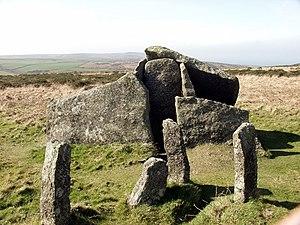
Zennor est un village du comté des Cornouailles, à l’extrême sud ouest du Royaume-Uni. Il est situé sur la côte nord de la péninsule de Penwith, à une dizaine de kilomètres au nord de Penzance. Classé site naturel remarquable des Cornouailles, il présente à l'instar des paroisses voisines de nombreux vestiges préhistoriques et témoignages d'un passé minier.